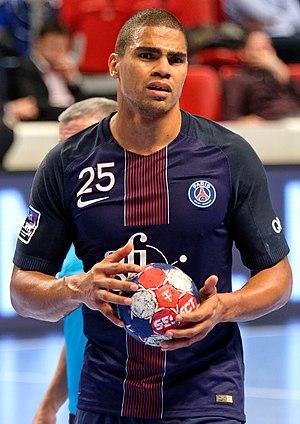
Rencontre de championnat entre le PSG et Pays d'Aix handball. A Coubertin, le 2 juin 2016.
Daniel Narcisse, né le 16 décembre 1979 à Saint-Denis de La Réunion, est un joueur de handball, international français de 2000 à 2017. Il est double champion olympique, quadruple champion du monde et triple champion d'Europe, comptant parmi les handballeurs de l'équipe de France les plus décorés avec neuf titres internationaux. Il évolue au poste de demi-centre ou d'arrière gauche. Il est surnommé « Air France » en Allemagne du fait de sa formidable détente verticale, est marié et a deux enfants.